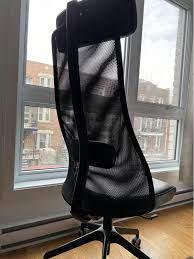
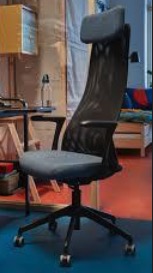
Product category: items_chair
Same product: yes